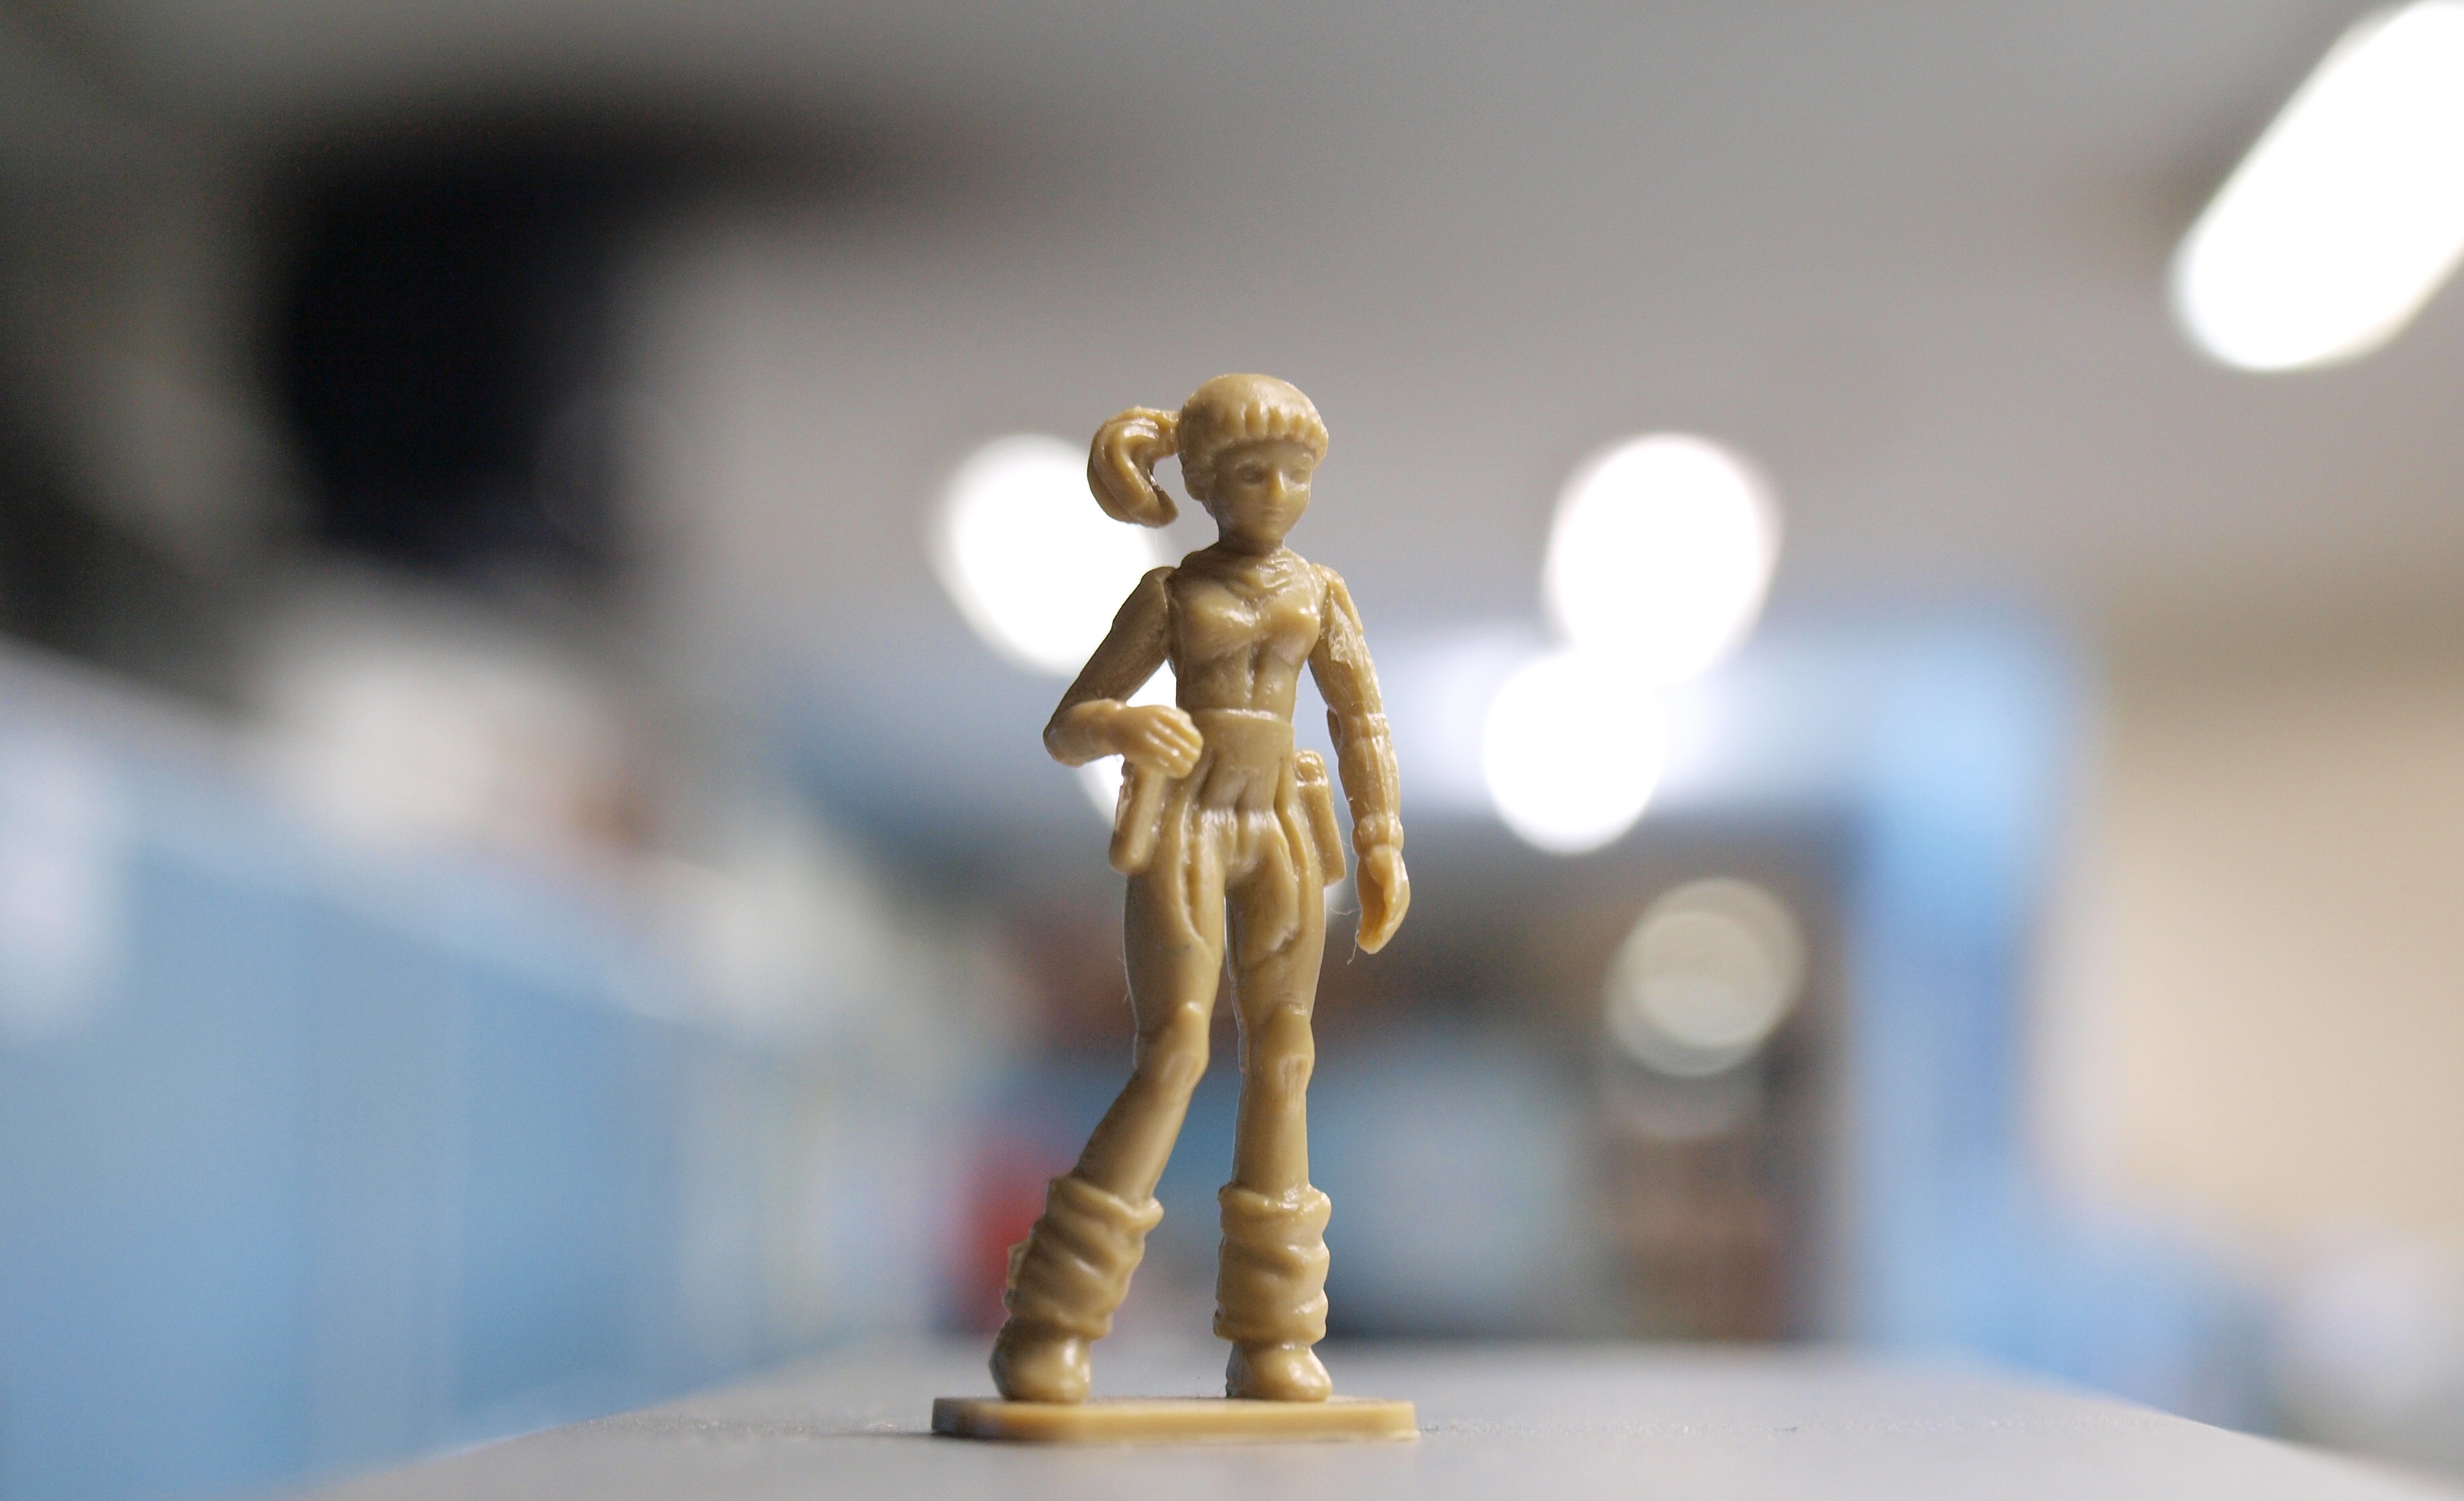
girl, plastic, monument, statue, model, macro, object, toy, miniature, sculpture, art, figurine, tiny, concept